Vic Harris (outfielder)

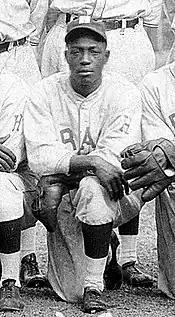
Harris with the Homestead Grays,

When Homestead joined the Eastern Colored League in 1928, Harris hit an anemic .204 average before the league folded, but he improved significantly in 1929, batting .350 in the high-offense American Negro League. In 1933 he hit .321 with Homestead, and .384 for the 1934 Pittsburgh Crawfords. The 1935 season brought Harris back to Homestead. He hit .342, as his eight home runs tied for fifth in the league and were even with Hall of Fame slugger Turkey Stearnes. A year later, he hit .315. In 1938, when Homestead dominated the league and won the first half with an .813 winning percentage, Harris led his team with a .380 batting average.